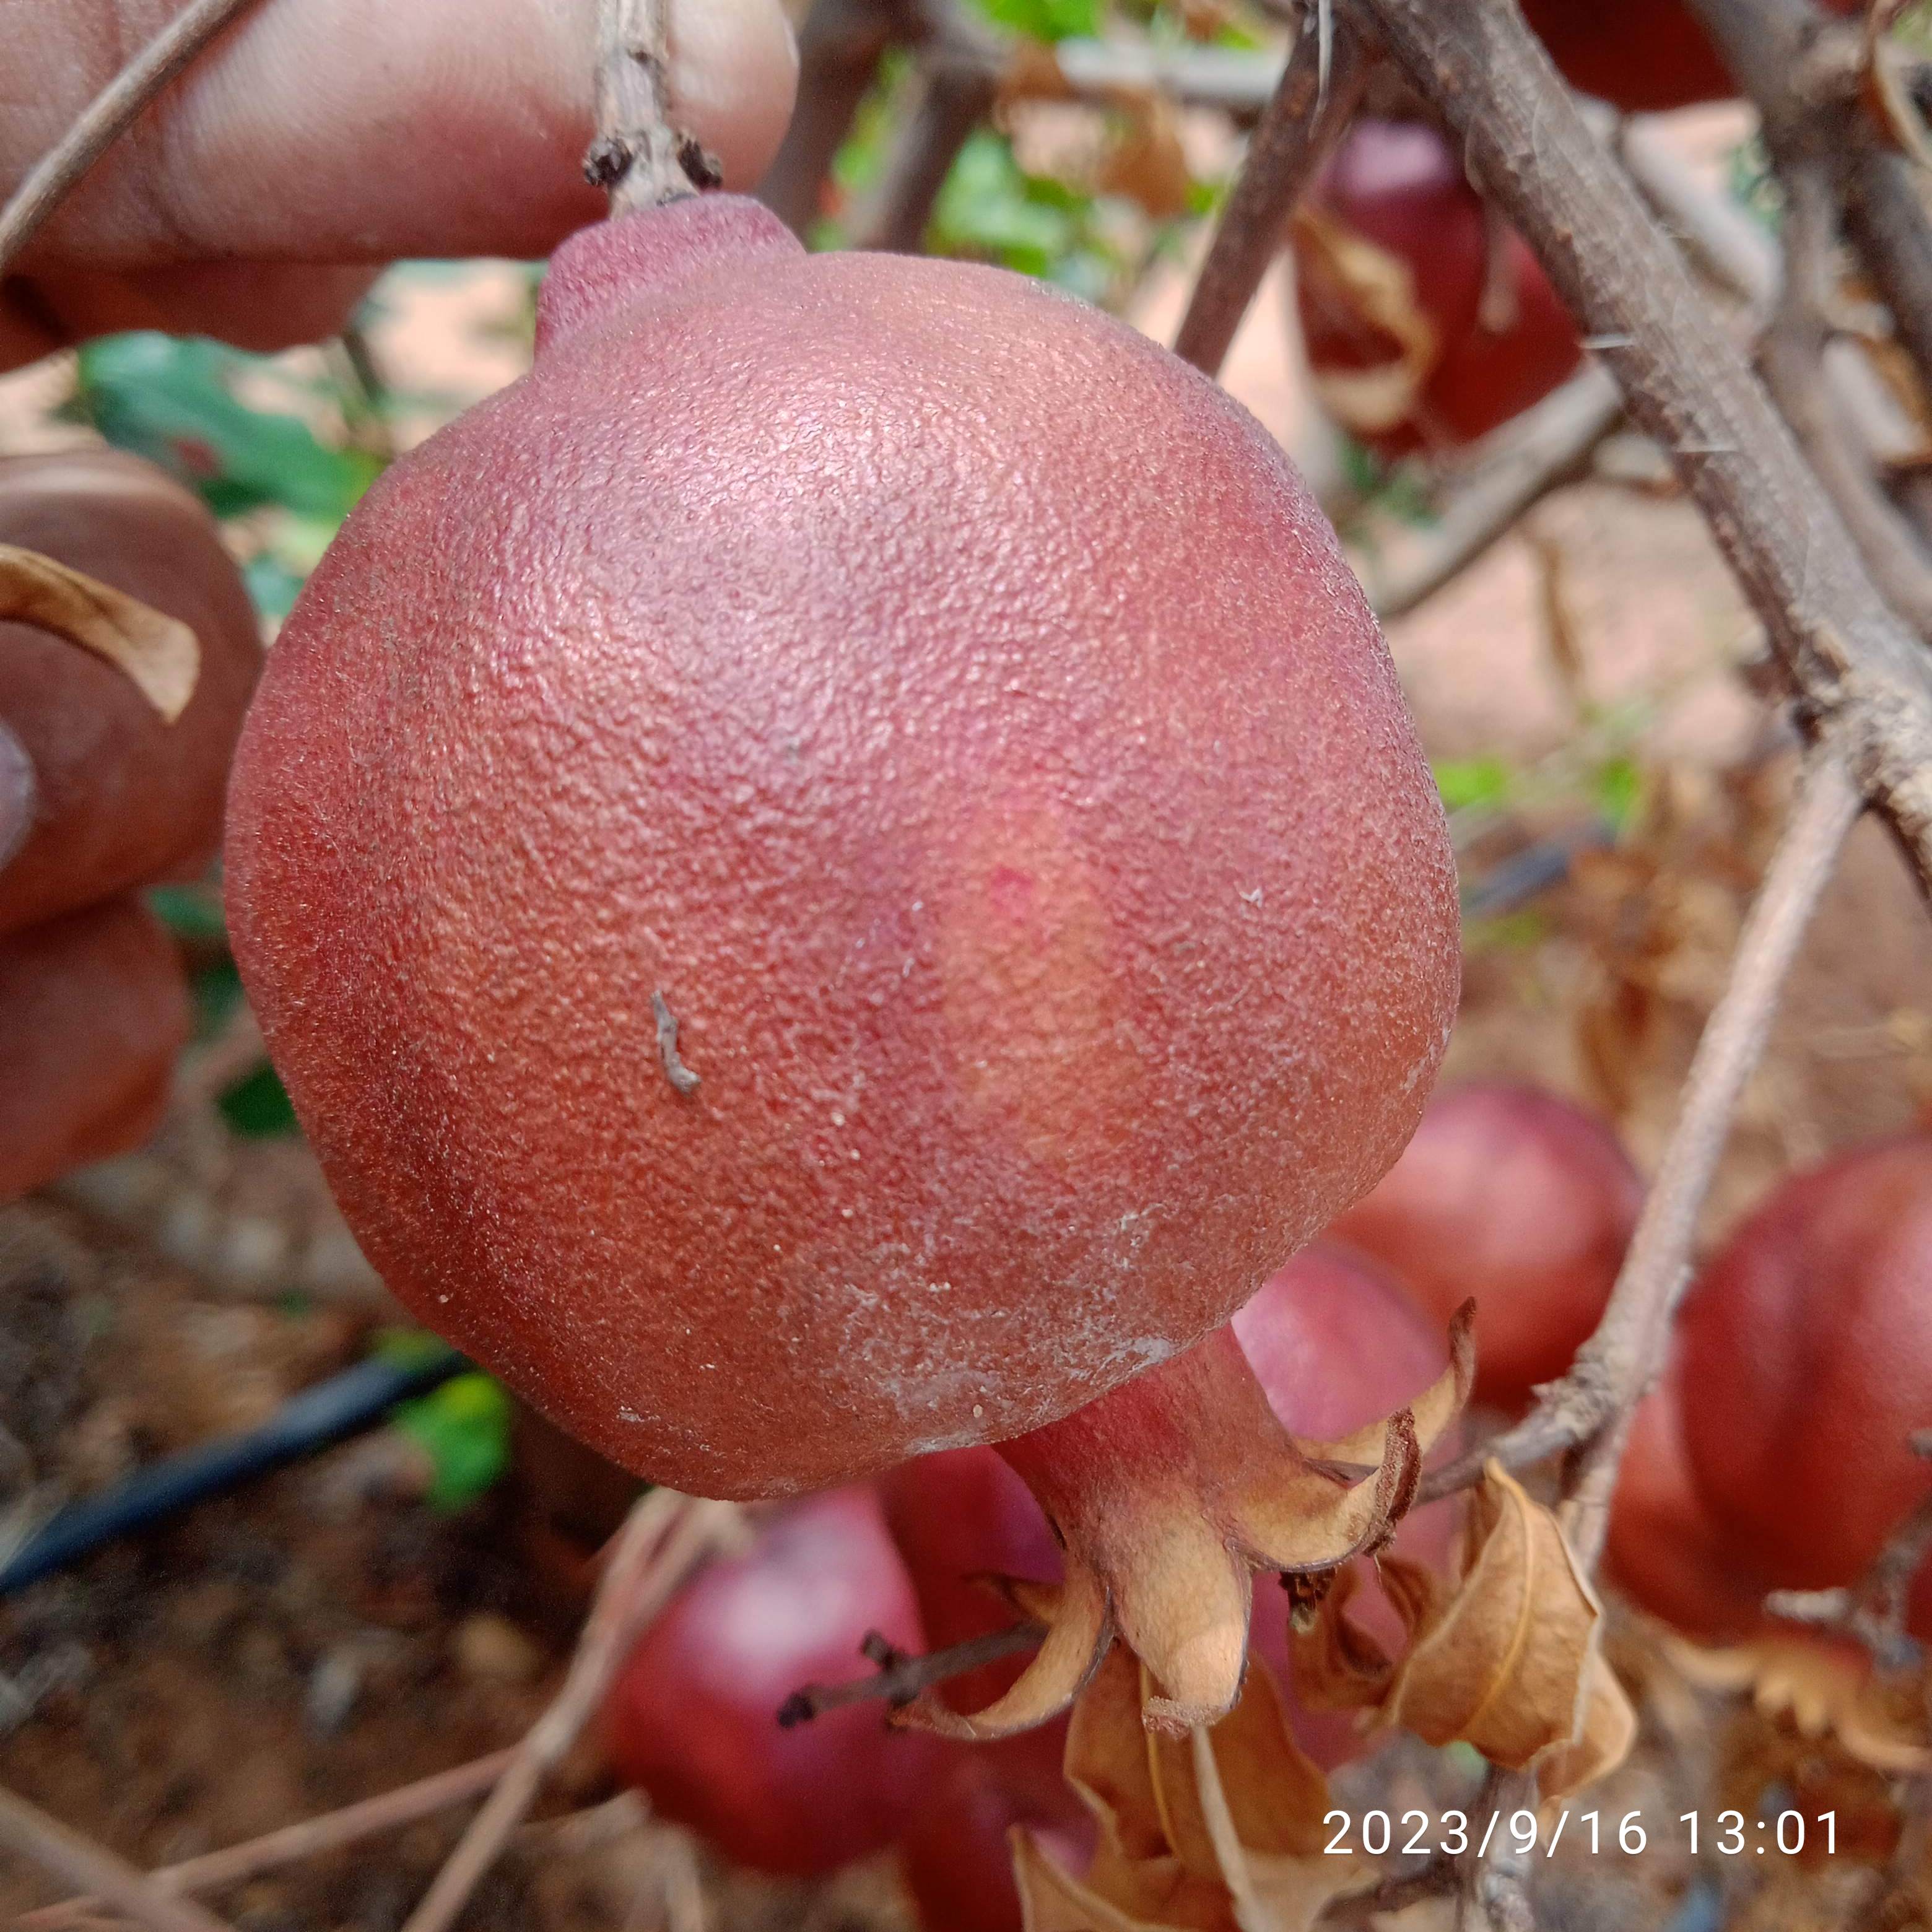
Label: Alternaria